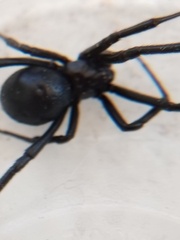
Species: Lactrodectus_hesperus